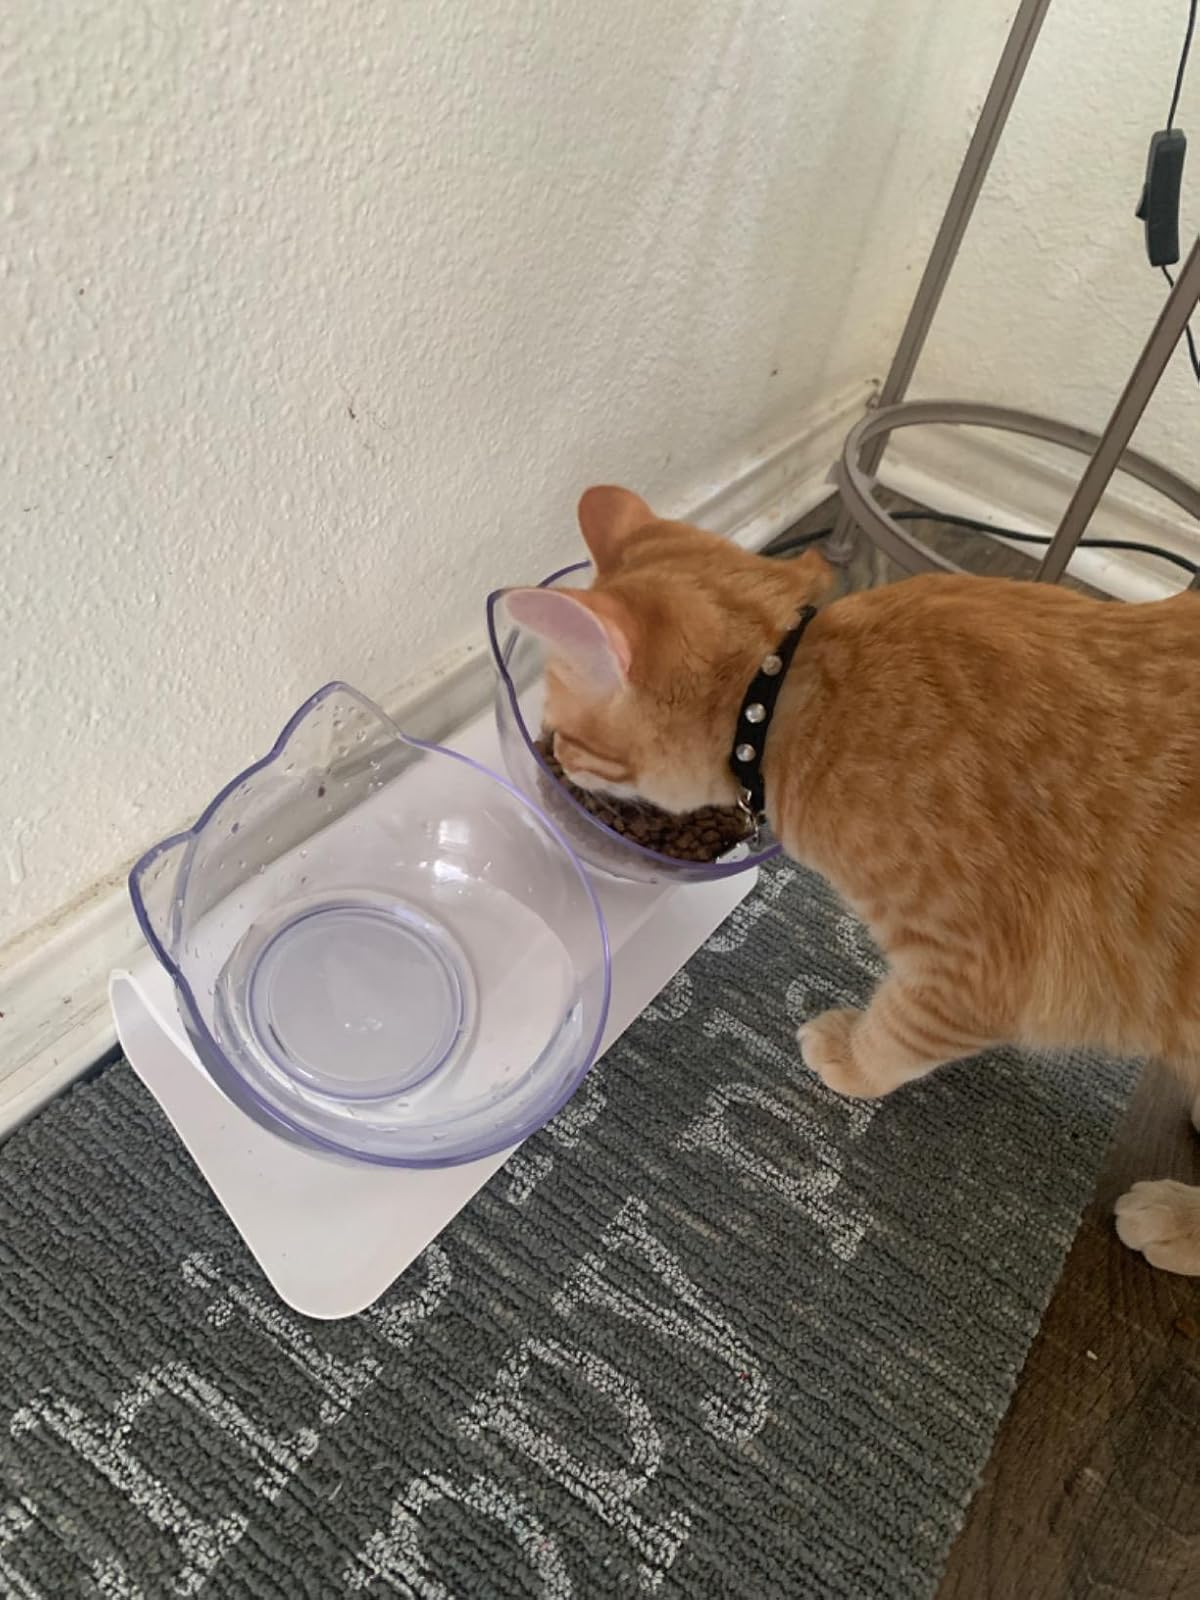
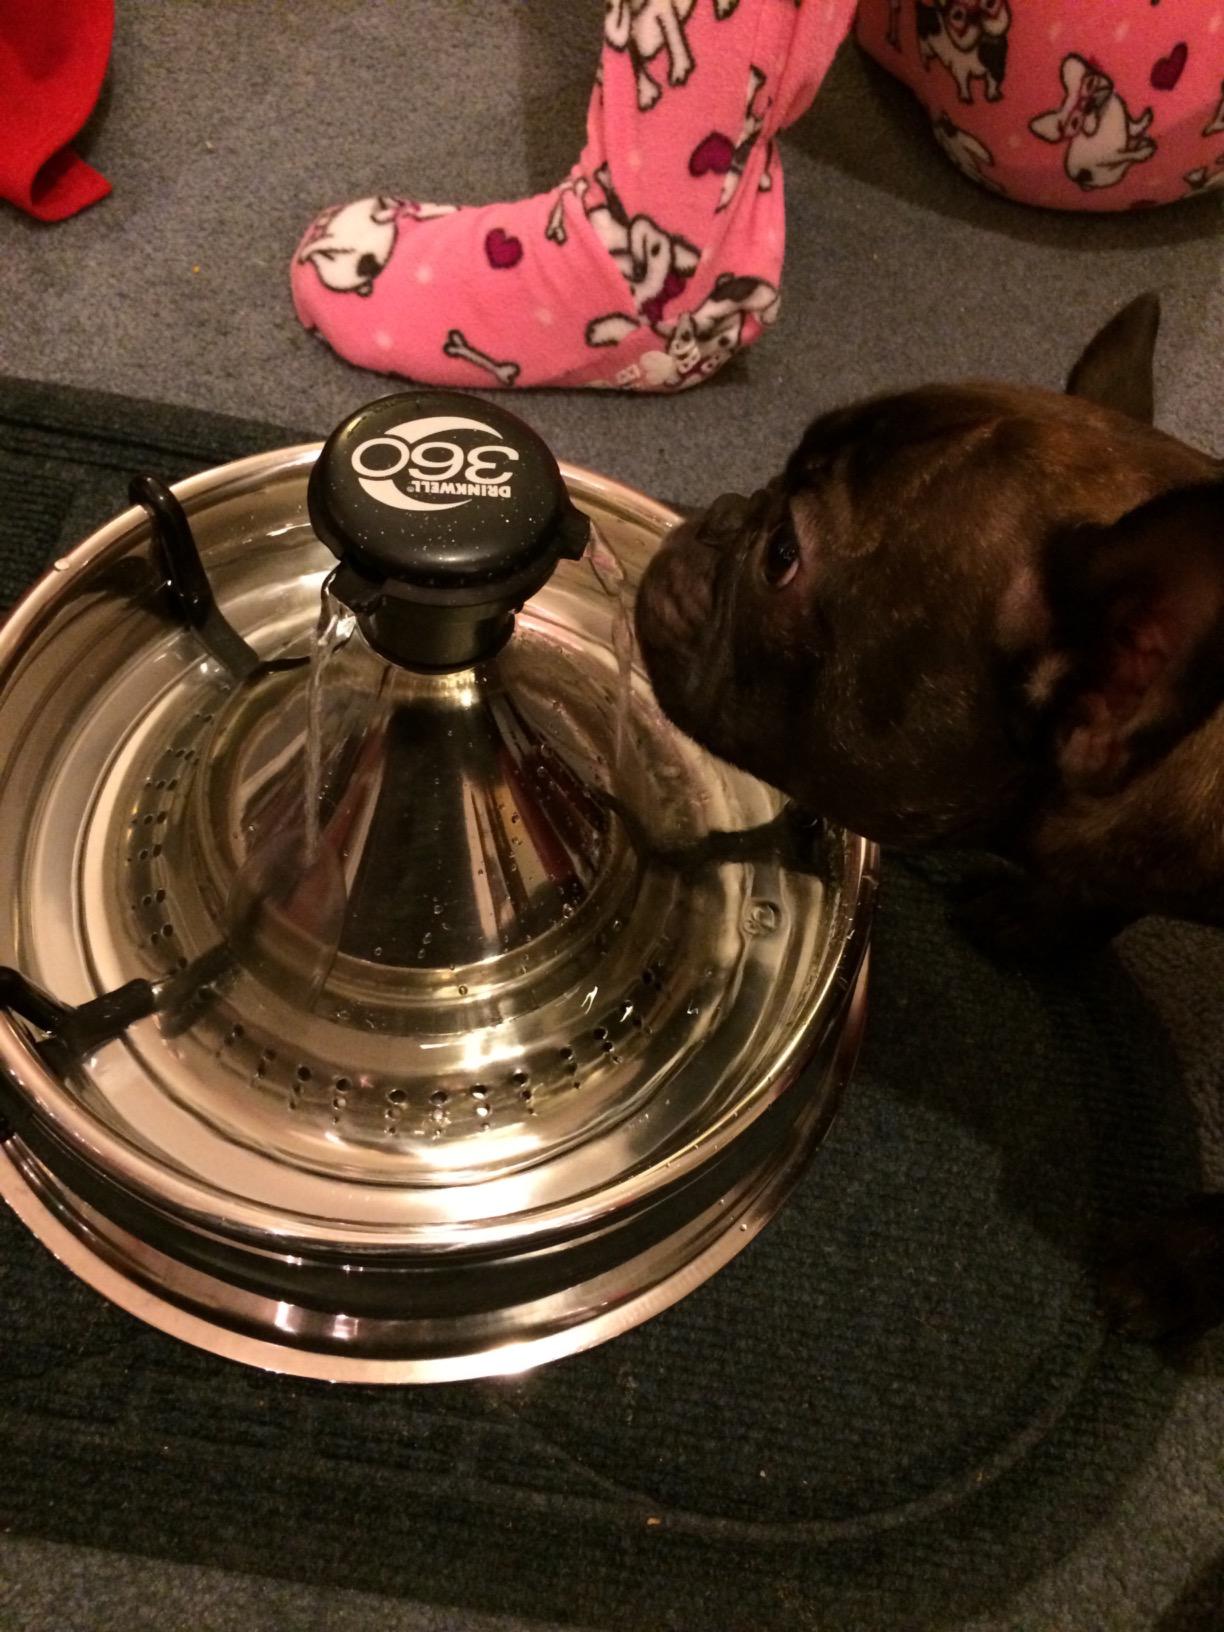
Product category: items_bowl
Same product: no